The Valley Library

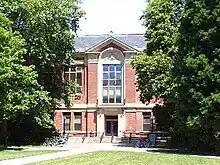
Kidder Hall, the former home of the library

A mural painted by J. Leo Fairbanks was added to the main reading room in 1929 as a gift from the school's class of 1925. The mural was titled "Recorded Information" and was the second mural in that room by Fairbanks, who was the longtime head of the school's art department.